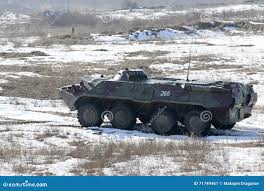
Label: BTR